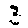
Label: 3